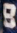
Number: 8